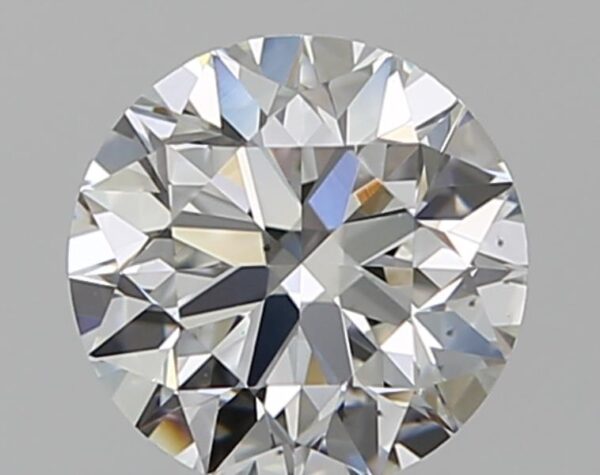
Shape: round
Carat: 0.9
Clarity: VS1
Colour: F
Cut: EX
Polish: EX
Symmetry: EX
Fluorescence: N
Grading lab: GIA
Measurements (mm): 6.13 x 6.17 x 3.86